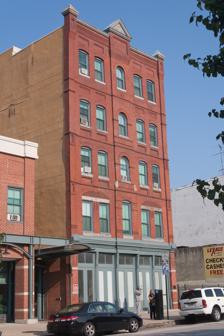
Building: Sanitary Laundry Company Building
Country: United States of America
Year built: 1883
Historic industrial building in Maryland, USA United States historic place Sanitary Laundry Company Building U.S. National Register of Historic Places Sanitary Laundry Company Building, August 2011 Show map of Baltimore Show map of Maryland Show map of the United States Location 118-120 North Paca Street , Baltimore , Maryland Coordinates 39°17′27.8″N 76°37′21.5″W / 39.291056°N 76.622639°W / 39.291056; -76.622639 Area less than one acre Built 1883 ( 1883 ) Architectural style Queen Anne MPS Cast Iron Architecture of Baltimore MPS NRHP reference No. 94001213 Added to NRHP October 14, 1994 The Sanitary Laundry Company Building is a historic building located at Baltimore, Maryland , United States. It is a five- bay wide , five-story brick loft building constructed in 1883. The façade features a cast-iron storefront at street level and the elaborate decorative brickwork and terra cotta ornamentation on the upper floors reflect the influence of the Queen Anne style. [ attribution needed ] It was built originally as a slaughterhouse and meat packing plant until 1897, when it was converted to a commercial laundry . The Sanitary Laundry Company Building was listed on the National Register of Historic Places in 1994. References